Question: Please indicate a possible affordance area of bicycle that can be used for sitting
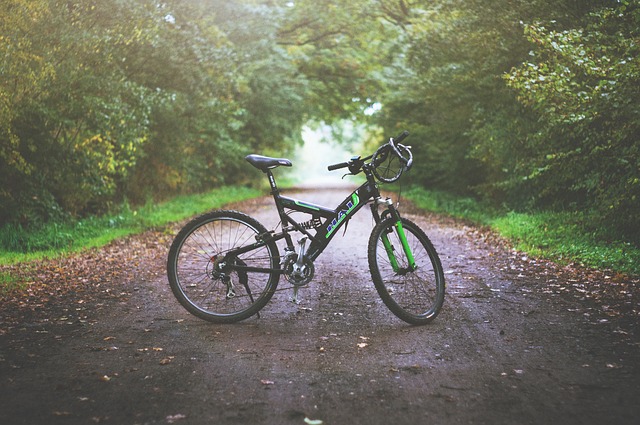
Answer: [242, 152.5, 301, 173.5]